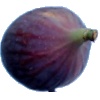
Label: fig